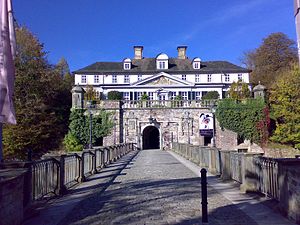
Bad Pyrmont / Kommuneele
Bad Pyrmont er en kurby og kommune i det centrale Tyskland, beliggende under Landkreis Hameln-Pyrmont i delstaten Niedersachsen. Byen ligger i Weserbergland mellem Hameln og Paderborn. Den følger den tysk-hollandske ferierute Oranienruten. Floden Emmer, der er en biflod til Weser, løber gennem byen. Bad Pyrmont har 20.861 indbyggere.